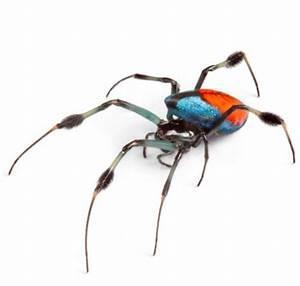
spider